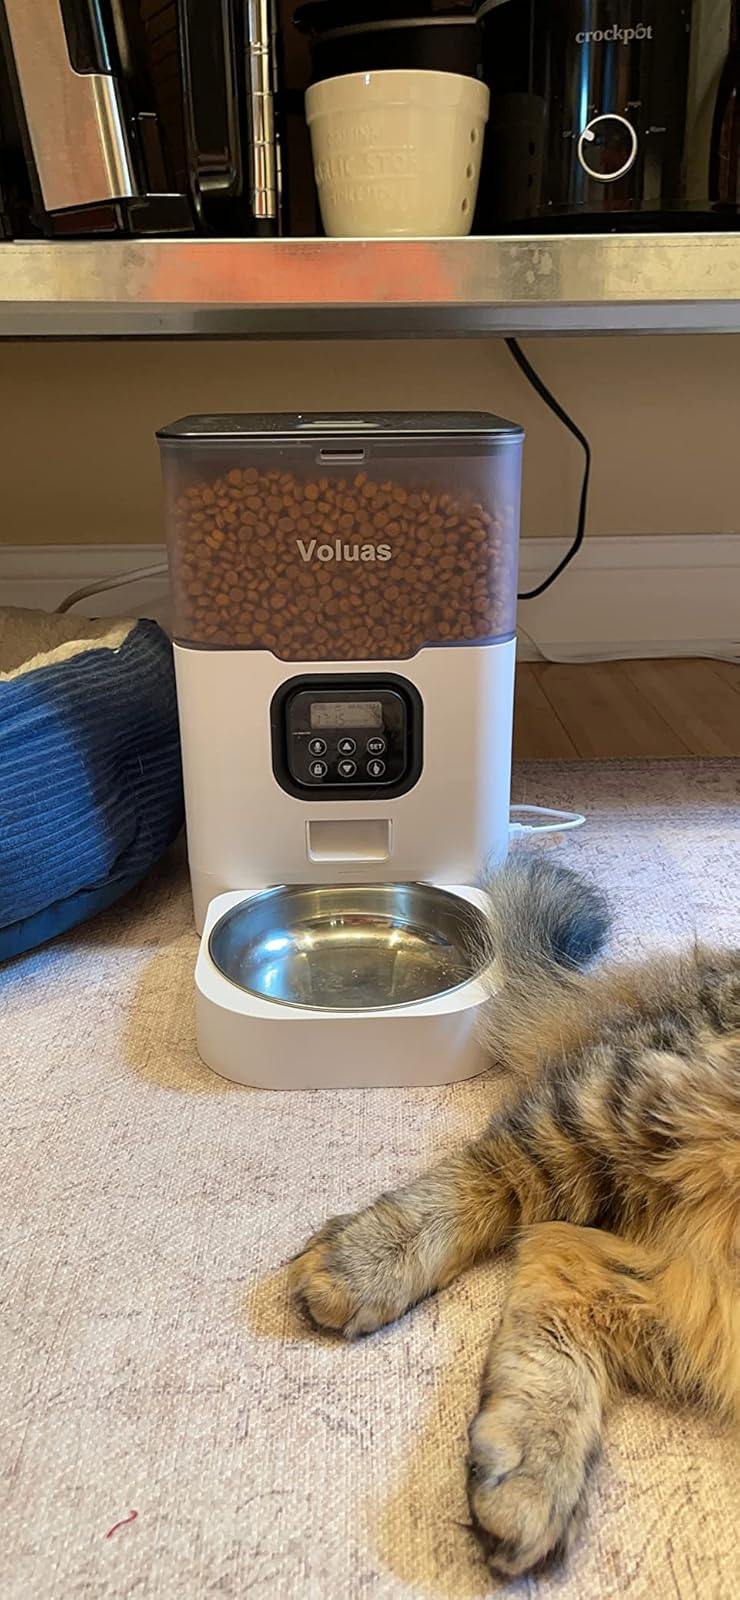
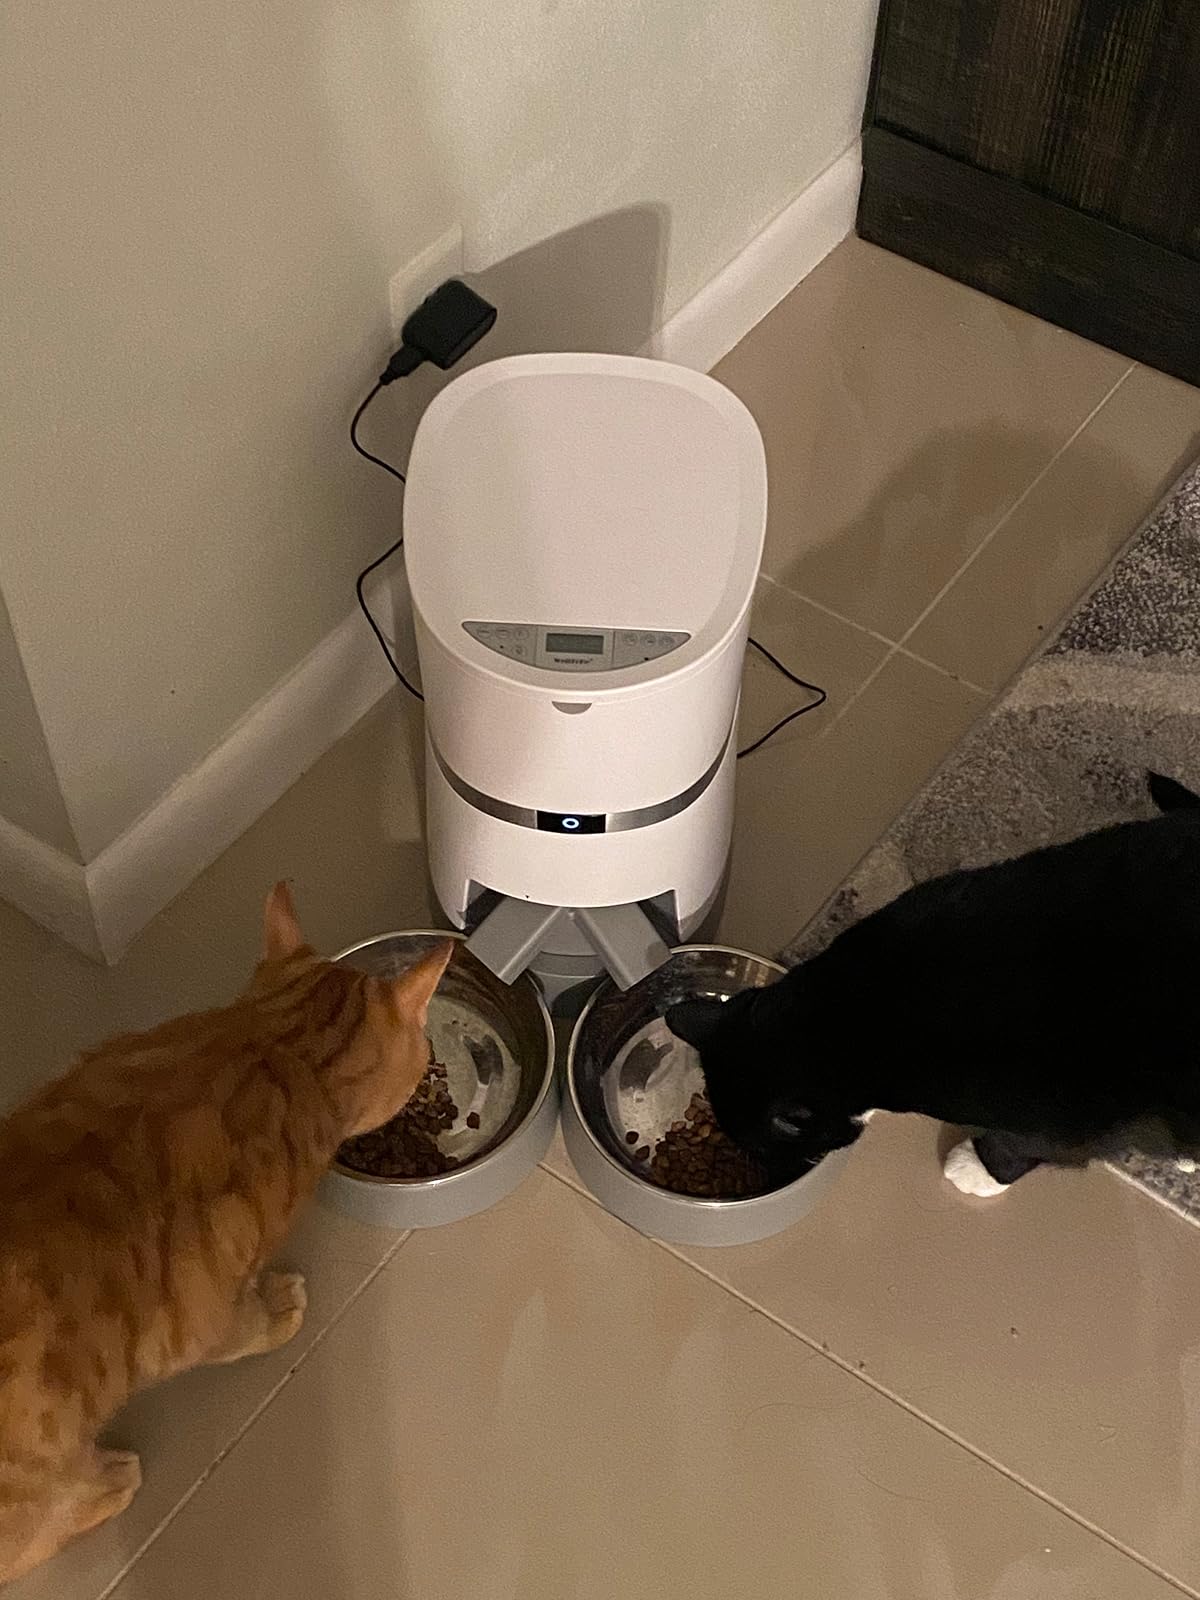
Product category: items_feeder
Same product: no